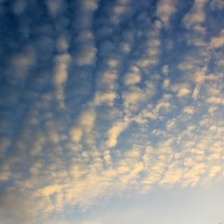
Cloud type: Cirrocumulus